Irene Papas

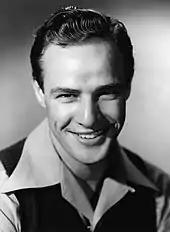
Papas described Marlon Brando, whom she met in 1954, as "the great passion of my life".

In 1969, the RCA label released Papas' vinyl LP "Songs of Theodorakis" (INTS 1033). This has 11 songs sung in Greek, conducted by Harry Lemonopoulos and produced by Andy Wiswell, with sleeve notes in English by Michael Cacoyannis. It was released on CD in 2005 (FM 1680). Papas knew Mikis Theodorakis from working with him on "Zorba the Greek" as early as 1964. The critic Clive Barnes said of her singing performance on the album that "Irene Pappas is known to the public as an actress, but that is why she sings with such intensity, her very appearance, with her raven hair, is an equally dynamic means of expression".